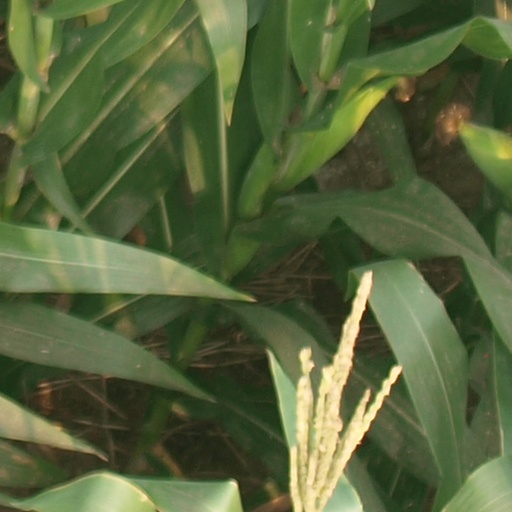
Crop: maize; corn